San Diego

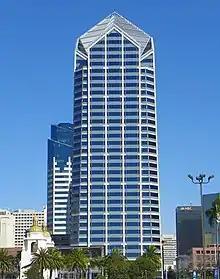
One America Plaza is the tallest building in San Diego.

Annual rainfall along the coast averages and the median is . The months of December through March supply most of the rain, with February the only month averaging or more. The months of May through September tend to be almost completely dry. Although there are few wet days per month during the rainy period, rainfall can be heavy when it does fall. Rainfall is usually greater in the higher elevations of San Diego; some of the higher areas can receive per year. Variability from year to year can be dramatic: in the wettest years of 1883/1884 and 1940/1941, more than fell, whilst in the driest years there was as little as . The wettest month on record is December 1921 with .